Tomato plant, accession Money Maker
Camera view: tilt-top (135 deg); turntable rotation: 90 degrees
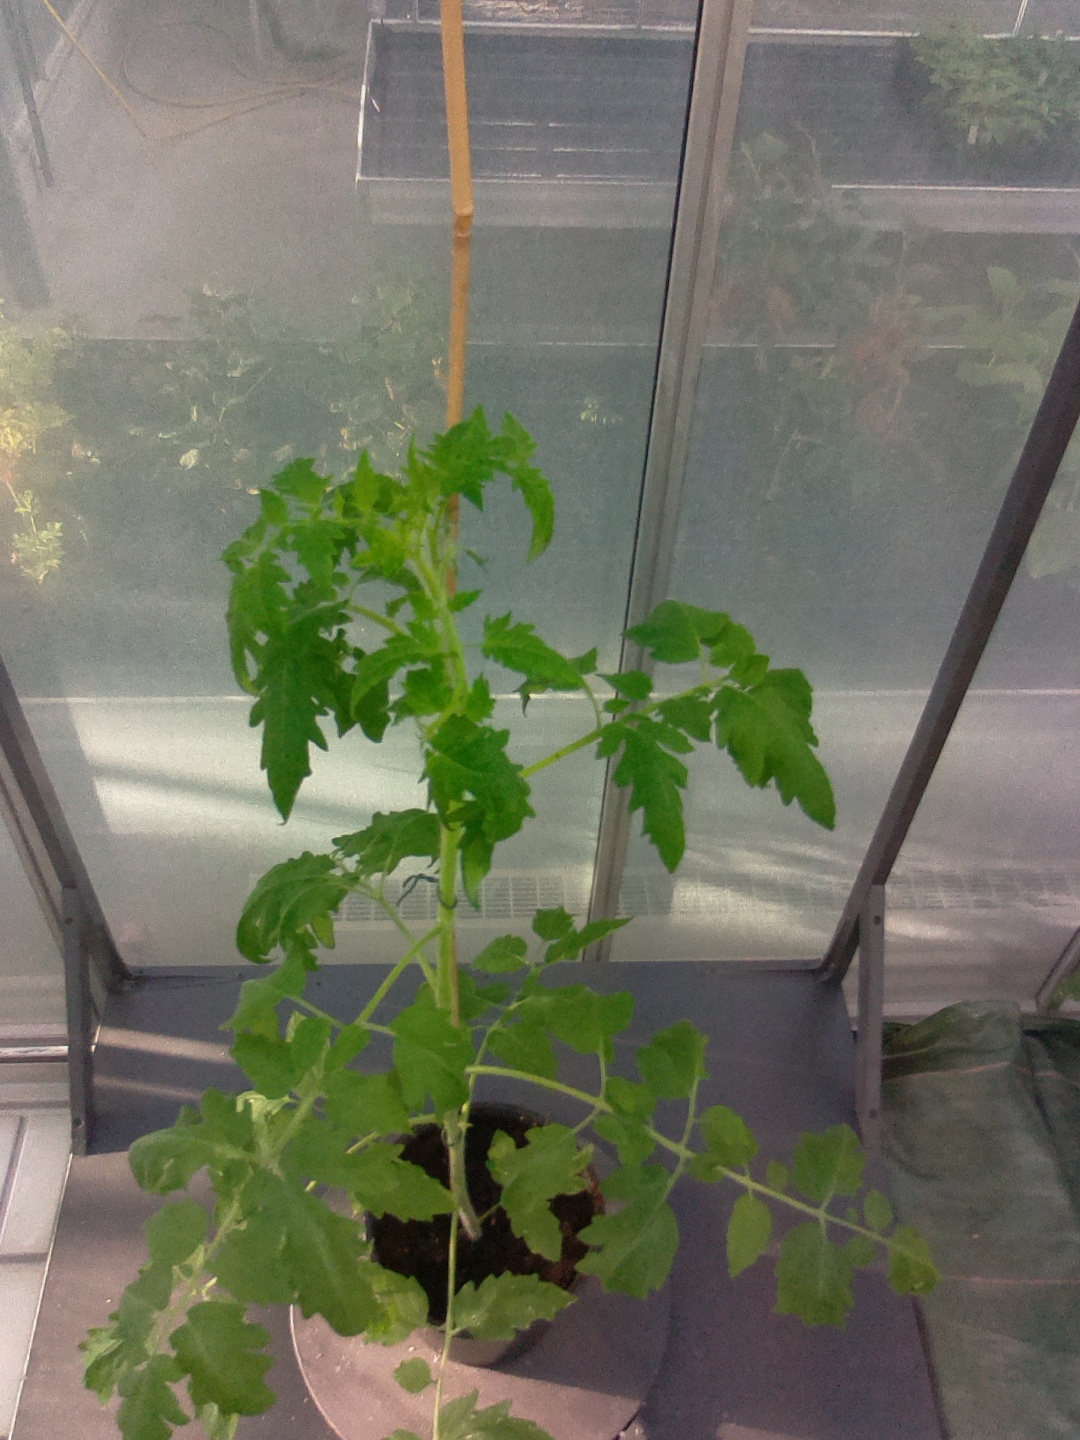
BBCH growth stage 51: First inflorence visible, visible closed flower bud